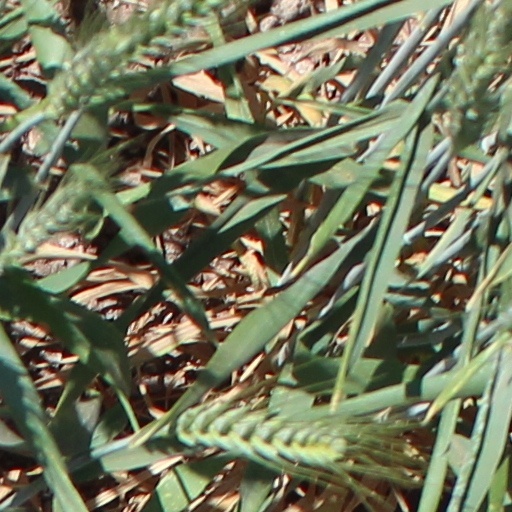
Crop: wheat